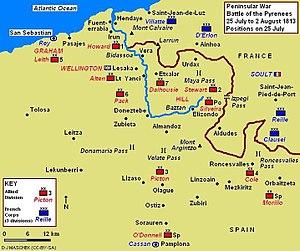
La bataille des Pyrénées fut une offensive de grande envergure lancée le 25 juillet 1813 par le maréchal Jean-de-Dieu Soult dans la région des Pyrénées sur ordre de Napoléon Iᵉʳ, dans l'espoir de soulager les garnisons françaises en état de siège à Pampelune et à San Sebastián. Après le succès initial de l'offensive, les troupes françaises firent face à une résistance accrue des Alliés sous le commandement d'Arthur Wellesley, marquis de Wellington. Soult abandonna l'offensive le 30 juillet et battit en retraite en France, ayant échoué à soulager les garnisons.